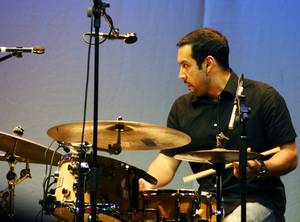
Antonio Sánchez, né le 1ᵉʳ novembre 1971 à Mexico, est un batteur et compositeur de jazz mexicano-américain. En 2014, il écrit la musique du film Birdman d'Alejandro G. Iñárritu qui le fera connaître.